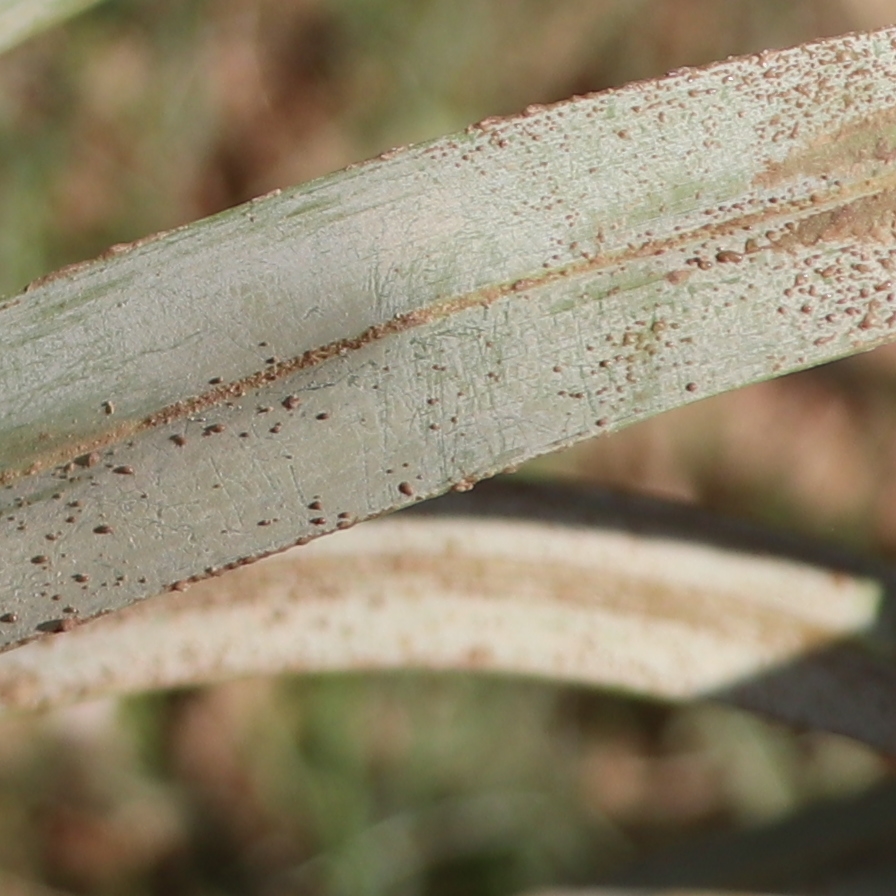
Label: Honey